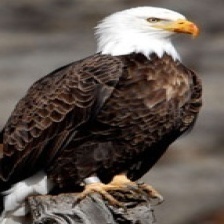
Species: BALD EAGLE
Scientific name: HALIAEETUS LEUCOCEPHALUS